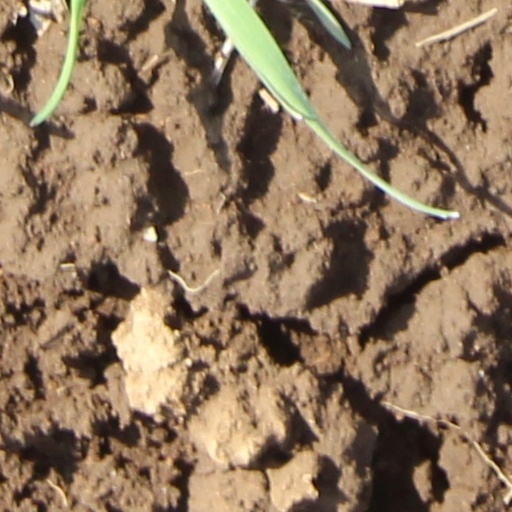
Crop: wheat